Political systems of Imperial China

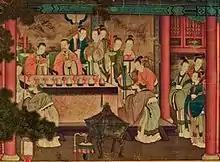
Emperor Wu of Han (30 July 157 BC – 29 March 87 BC)

The three lords and nine ministers system was a central administrative system adopted in ancient China that was officially instituted in Qin dynasty and later developed in Han dynasty.